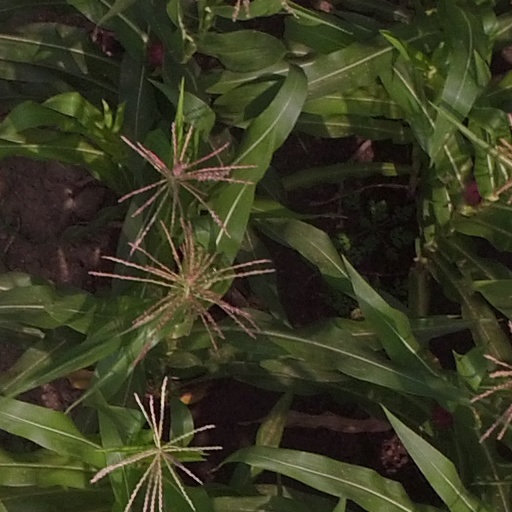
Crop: maize; corn